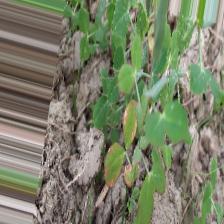
Label: Ascochyta blight